Southern double-collared sunbird

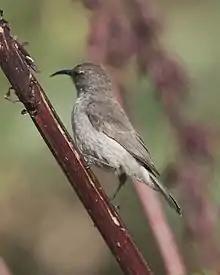
Female at Kirstenbosch, South Africa

The southern double-collared sunbird is 12 cm long. The adult male has a glossy, metallic green head, throat, upper breast and back. It has a brilliant red band across the chest, separated from the green breast by a narrow metallic blue band. The rest of the underparts are whitish. When displaying, yellow feather tufts can be seen on the shoulders. As with other sunbirds the bill is long and decurved. The bill, legs and feet are black. The eye is dark brown. The male can be distinguished from the similar greater double-collared sunbird by its smaller size, narrower red chest band and shorter bill.